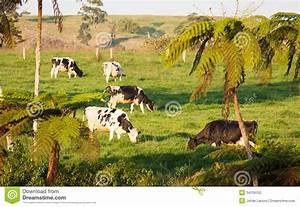
Label: cow